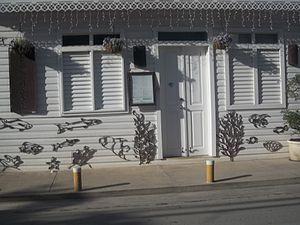
Las Terrenas est une ville de la côte nord-est de République dominicaine située sur la péninsule de Samaná, dans la province de Samaná.